Question: Please indicate a possible affordance area of the catch_frisbee that can be used for catching
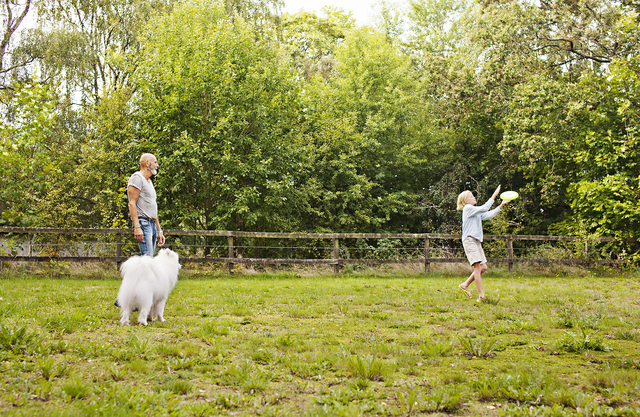
Answer: [494.5, 185.5, 519.5, 203.5]